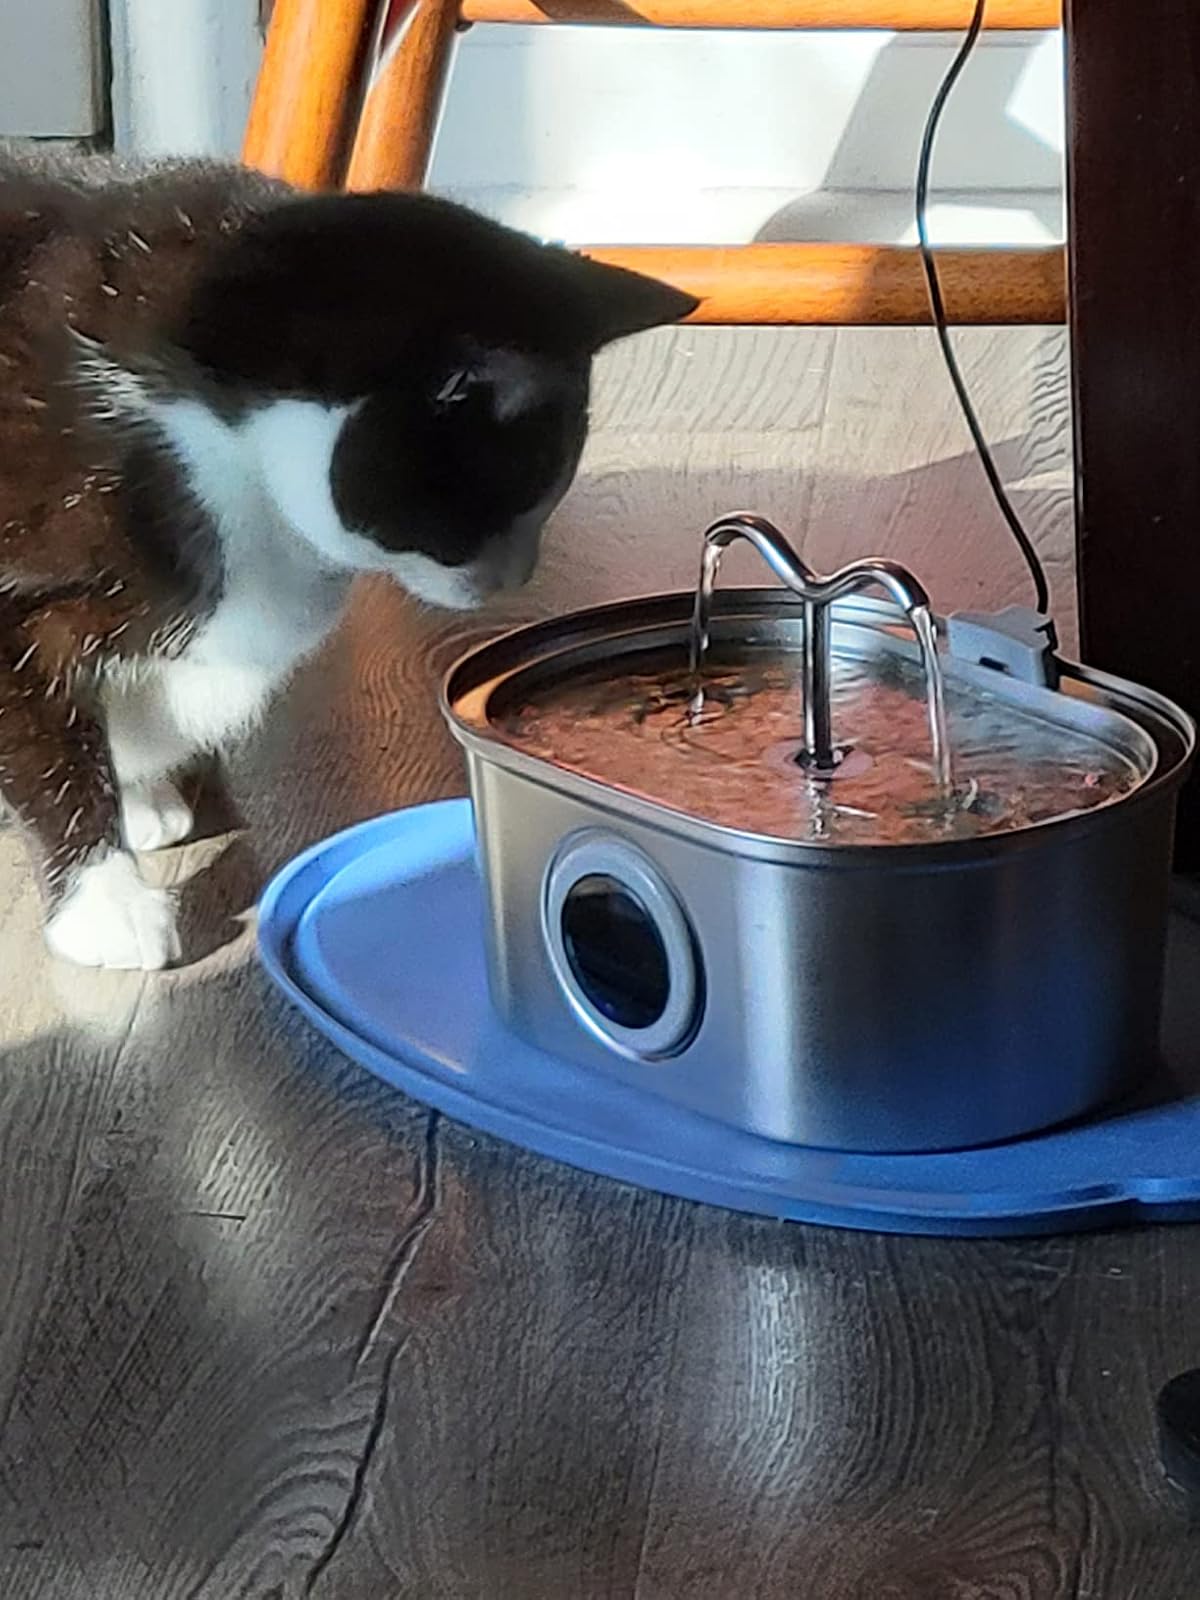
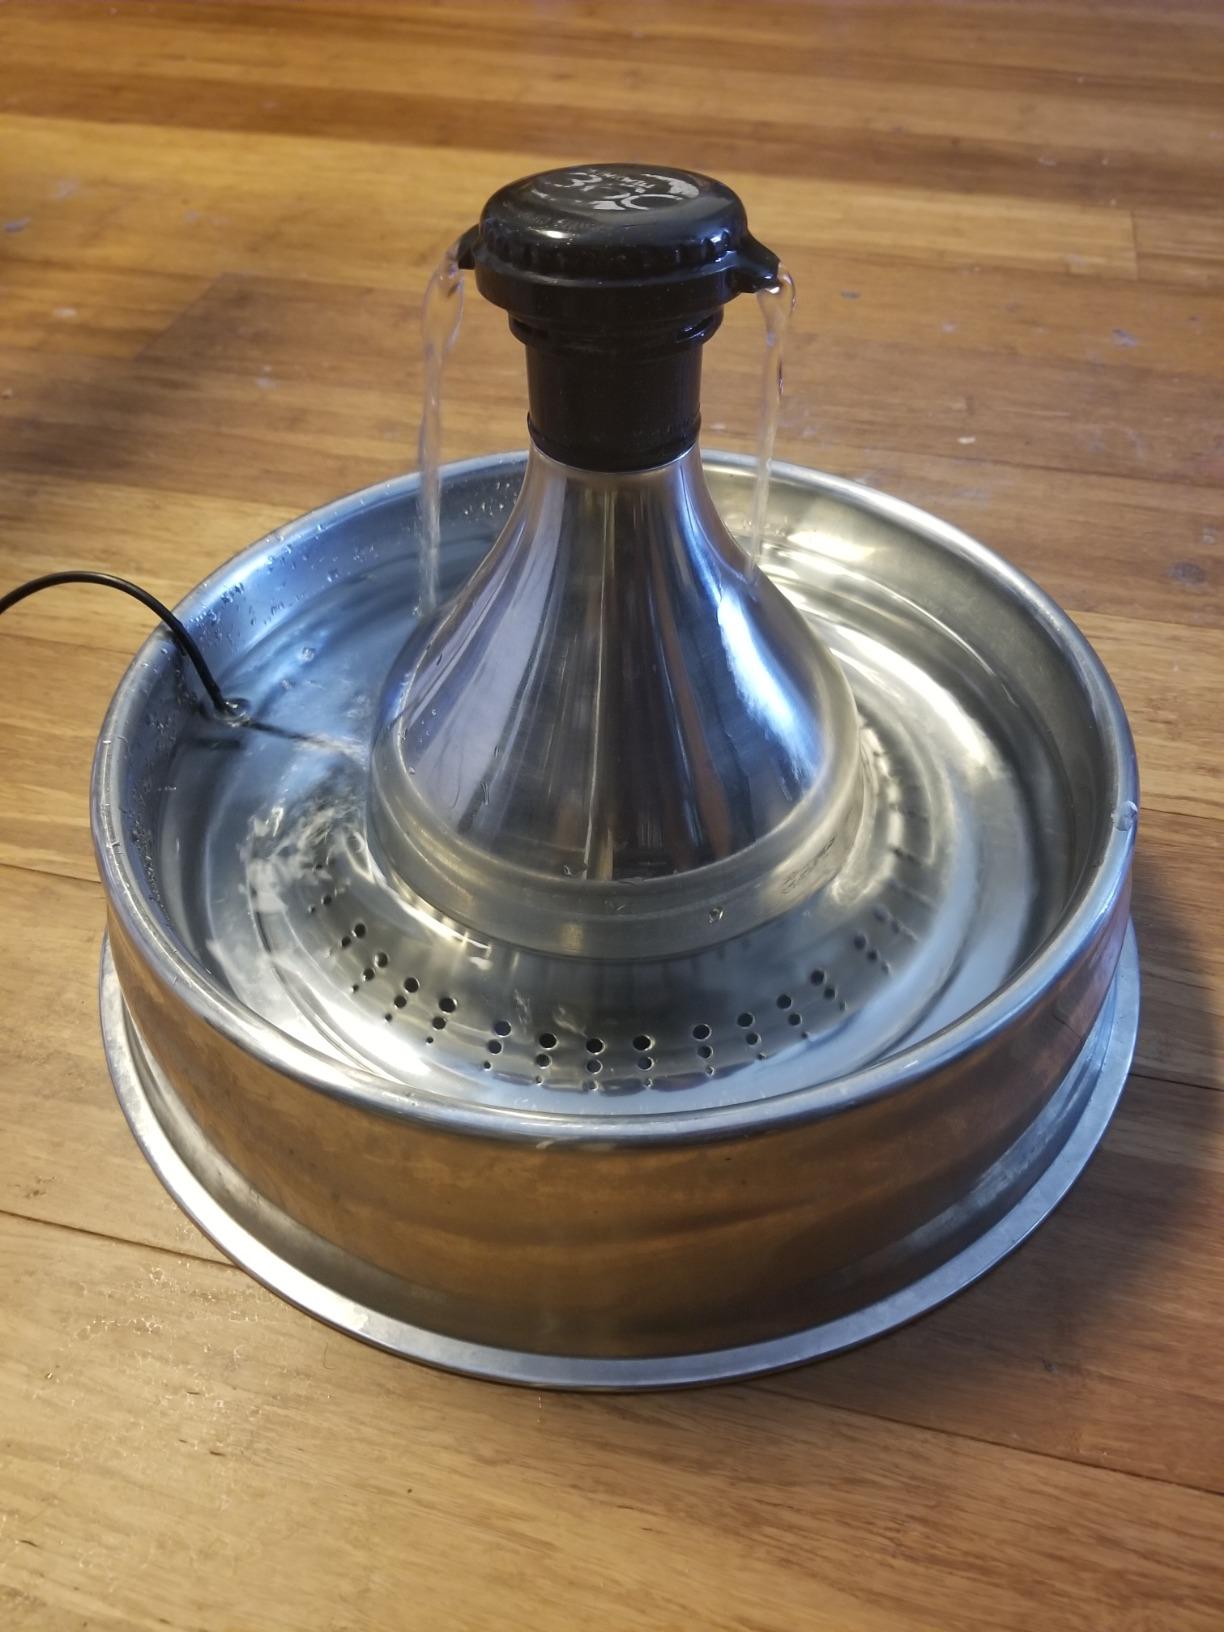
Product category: items_bowl
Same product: no